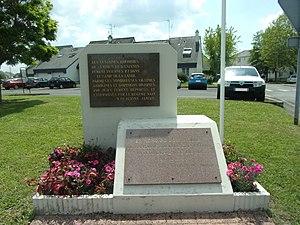
Stèle commémorative à l'entrée de l'ancien camp d’internement de la Lande (Monts, 37)
Le Camp de la Lande de Monts est un camp d'internement de la Seconde Guerre mondiale, situé sur le territoire de la commune de Monts.
Monts est une commune française située dans le département d'Indre-et-Loire en région Centre-Val de Loire.